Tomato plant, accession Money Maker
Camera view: tilt-top (135 deg); turntable rotation: 210 degrees
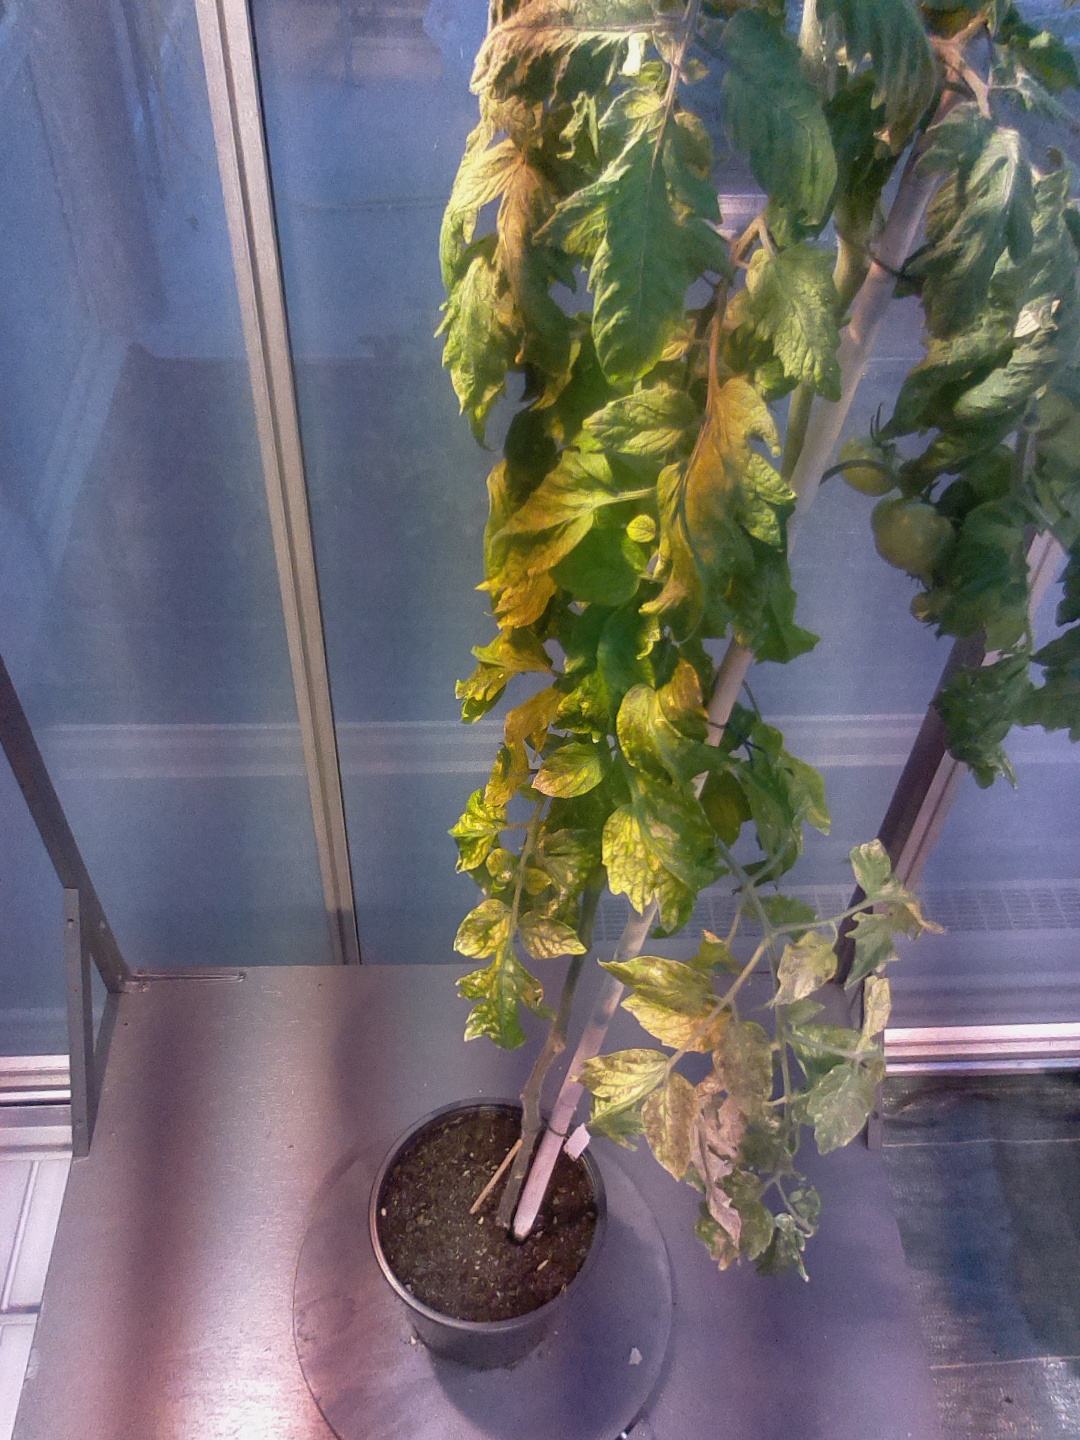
BBCH growth stage 77: 70%-80% of final fruit size